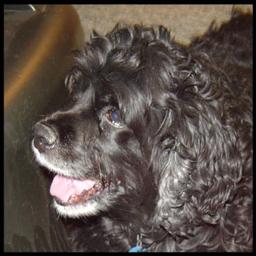
Animal: dogs